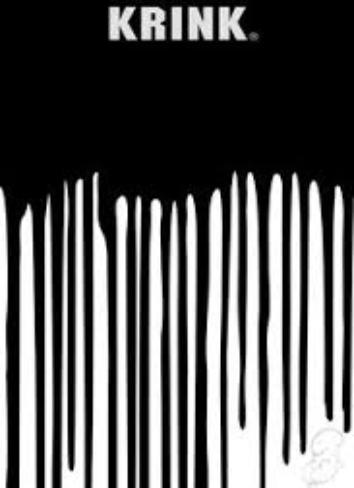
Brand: krink
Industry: Clothes